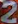
Number: 2